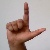
The image shows a hand gesture representing the letter 'L' in Indian Sign Language.